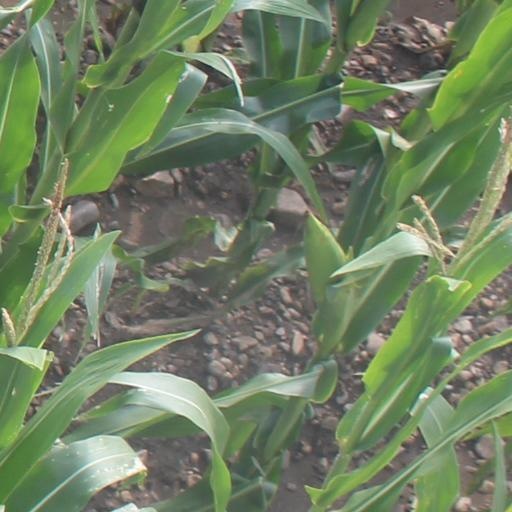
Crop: maize; corn